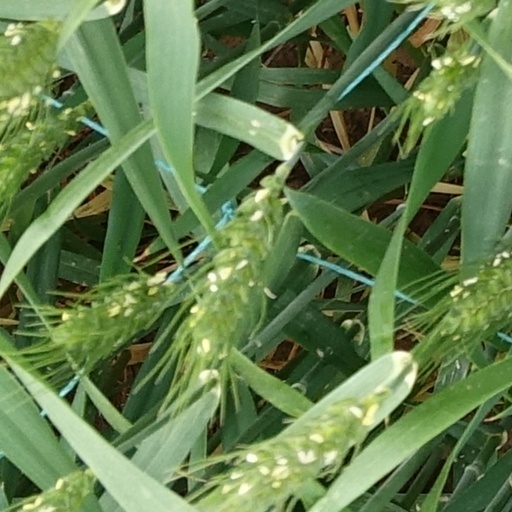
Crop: wheat